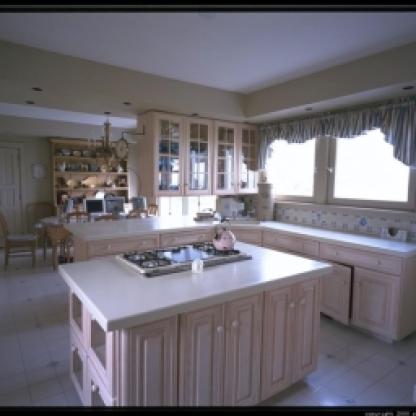
Scene: Indoor